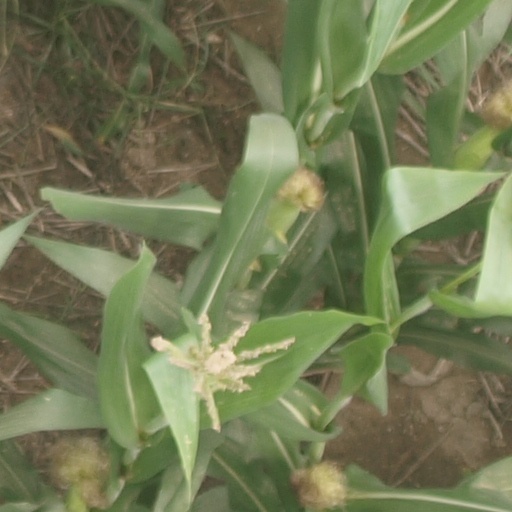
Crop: maize; corn